Samir Abasov

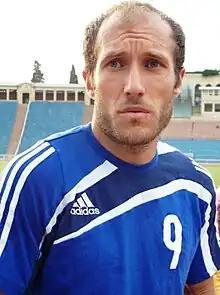

Samir Ramiz oghlu Abasov (born 1 February 1978) is a retired Azerbaijani football defender, and current manager of the Azerbaijan Premier League side Neftçi.